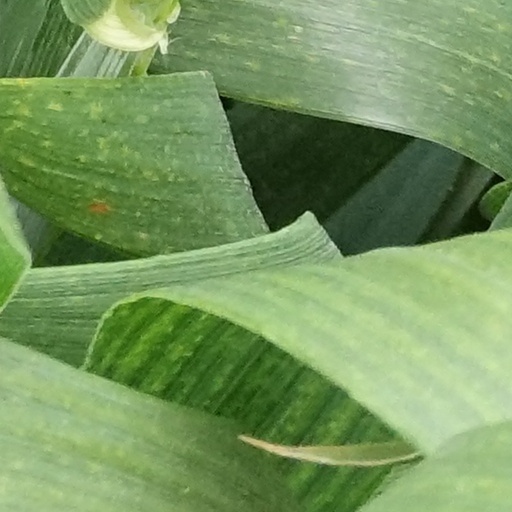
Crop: wheat